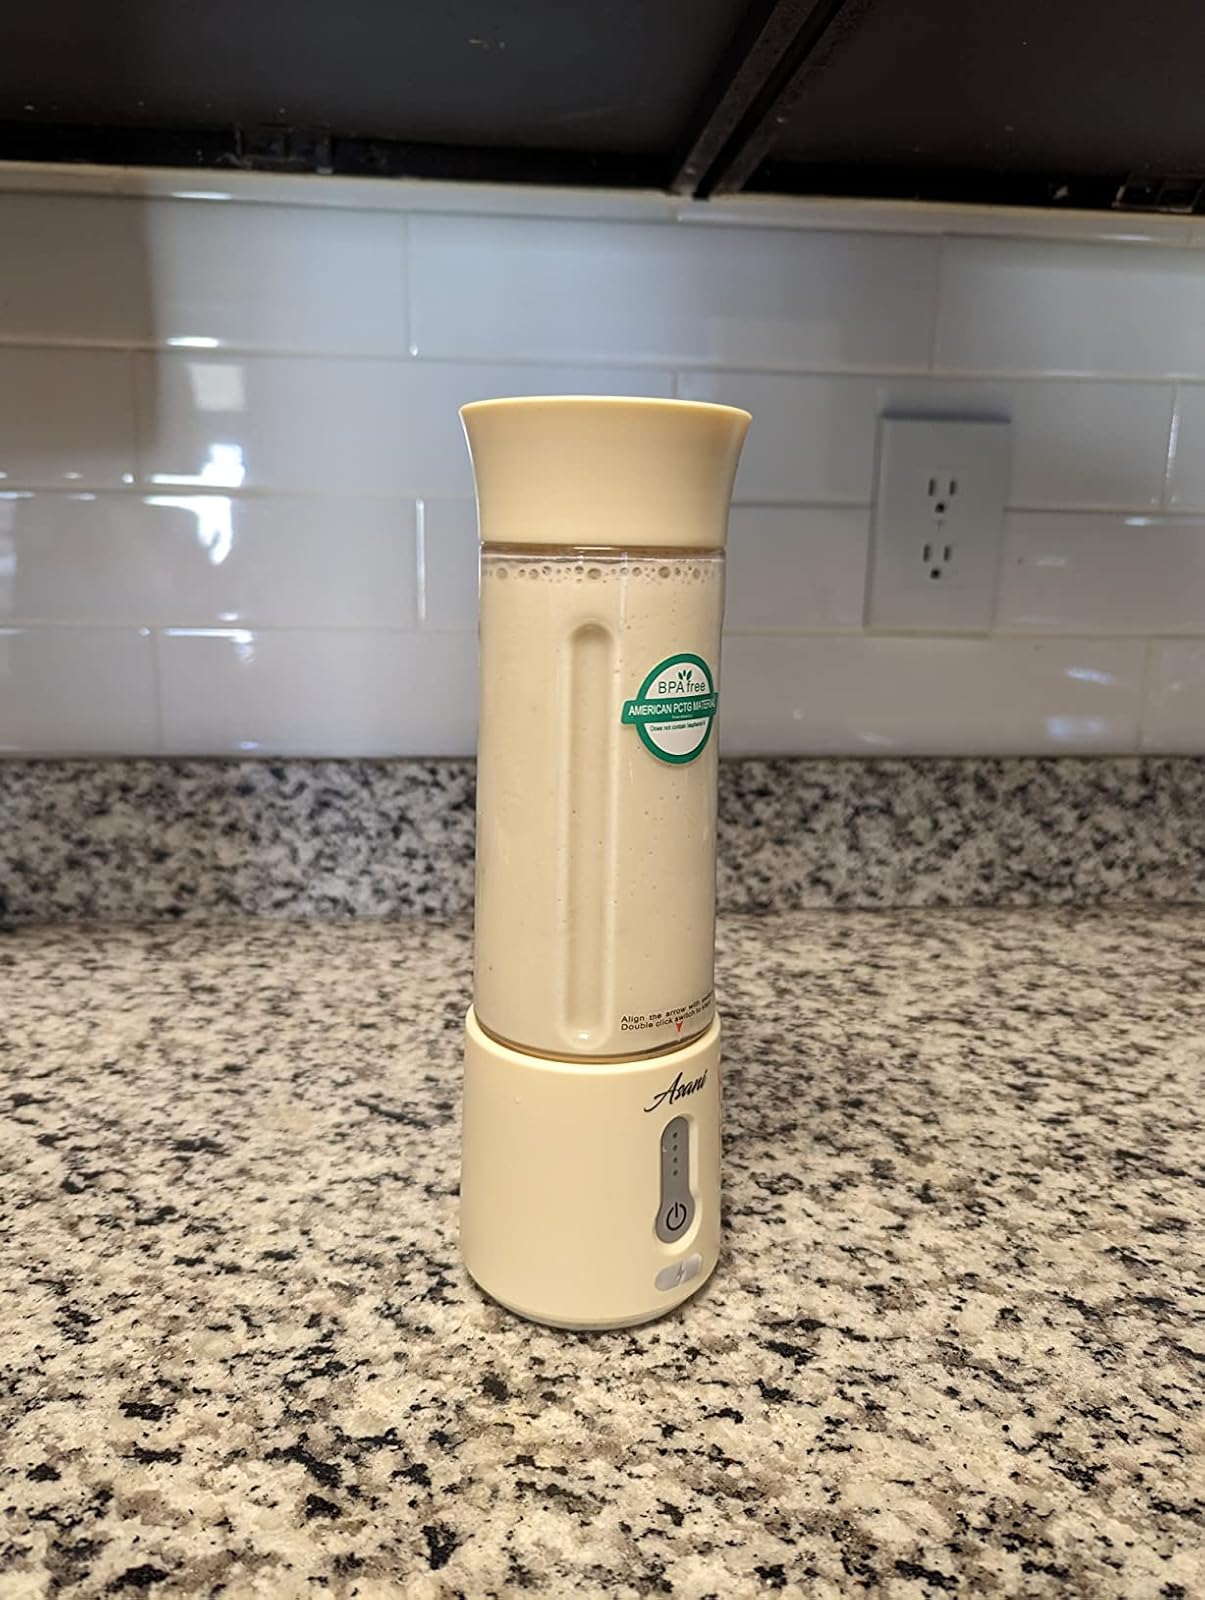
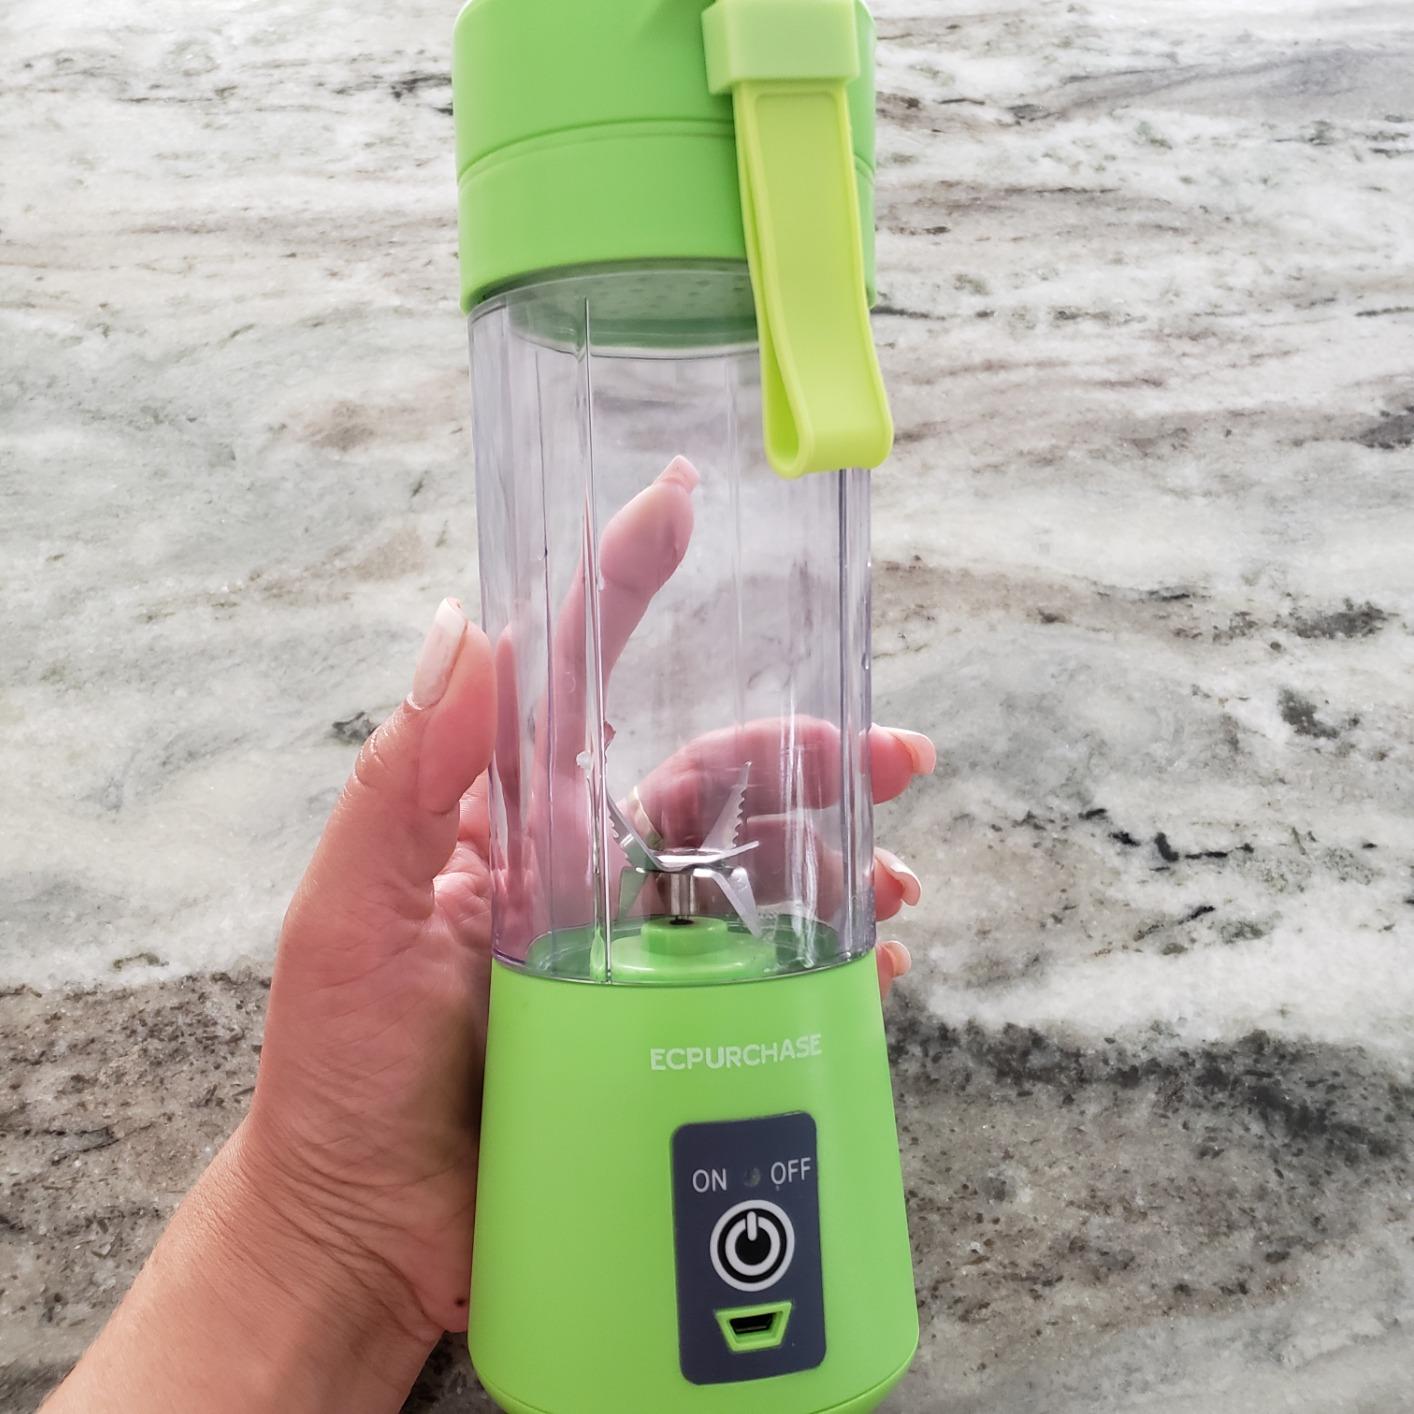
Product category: items_blender
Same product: no